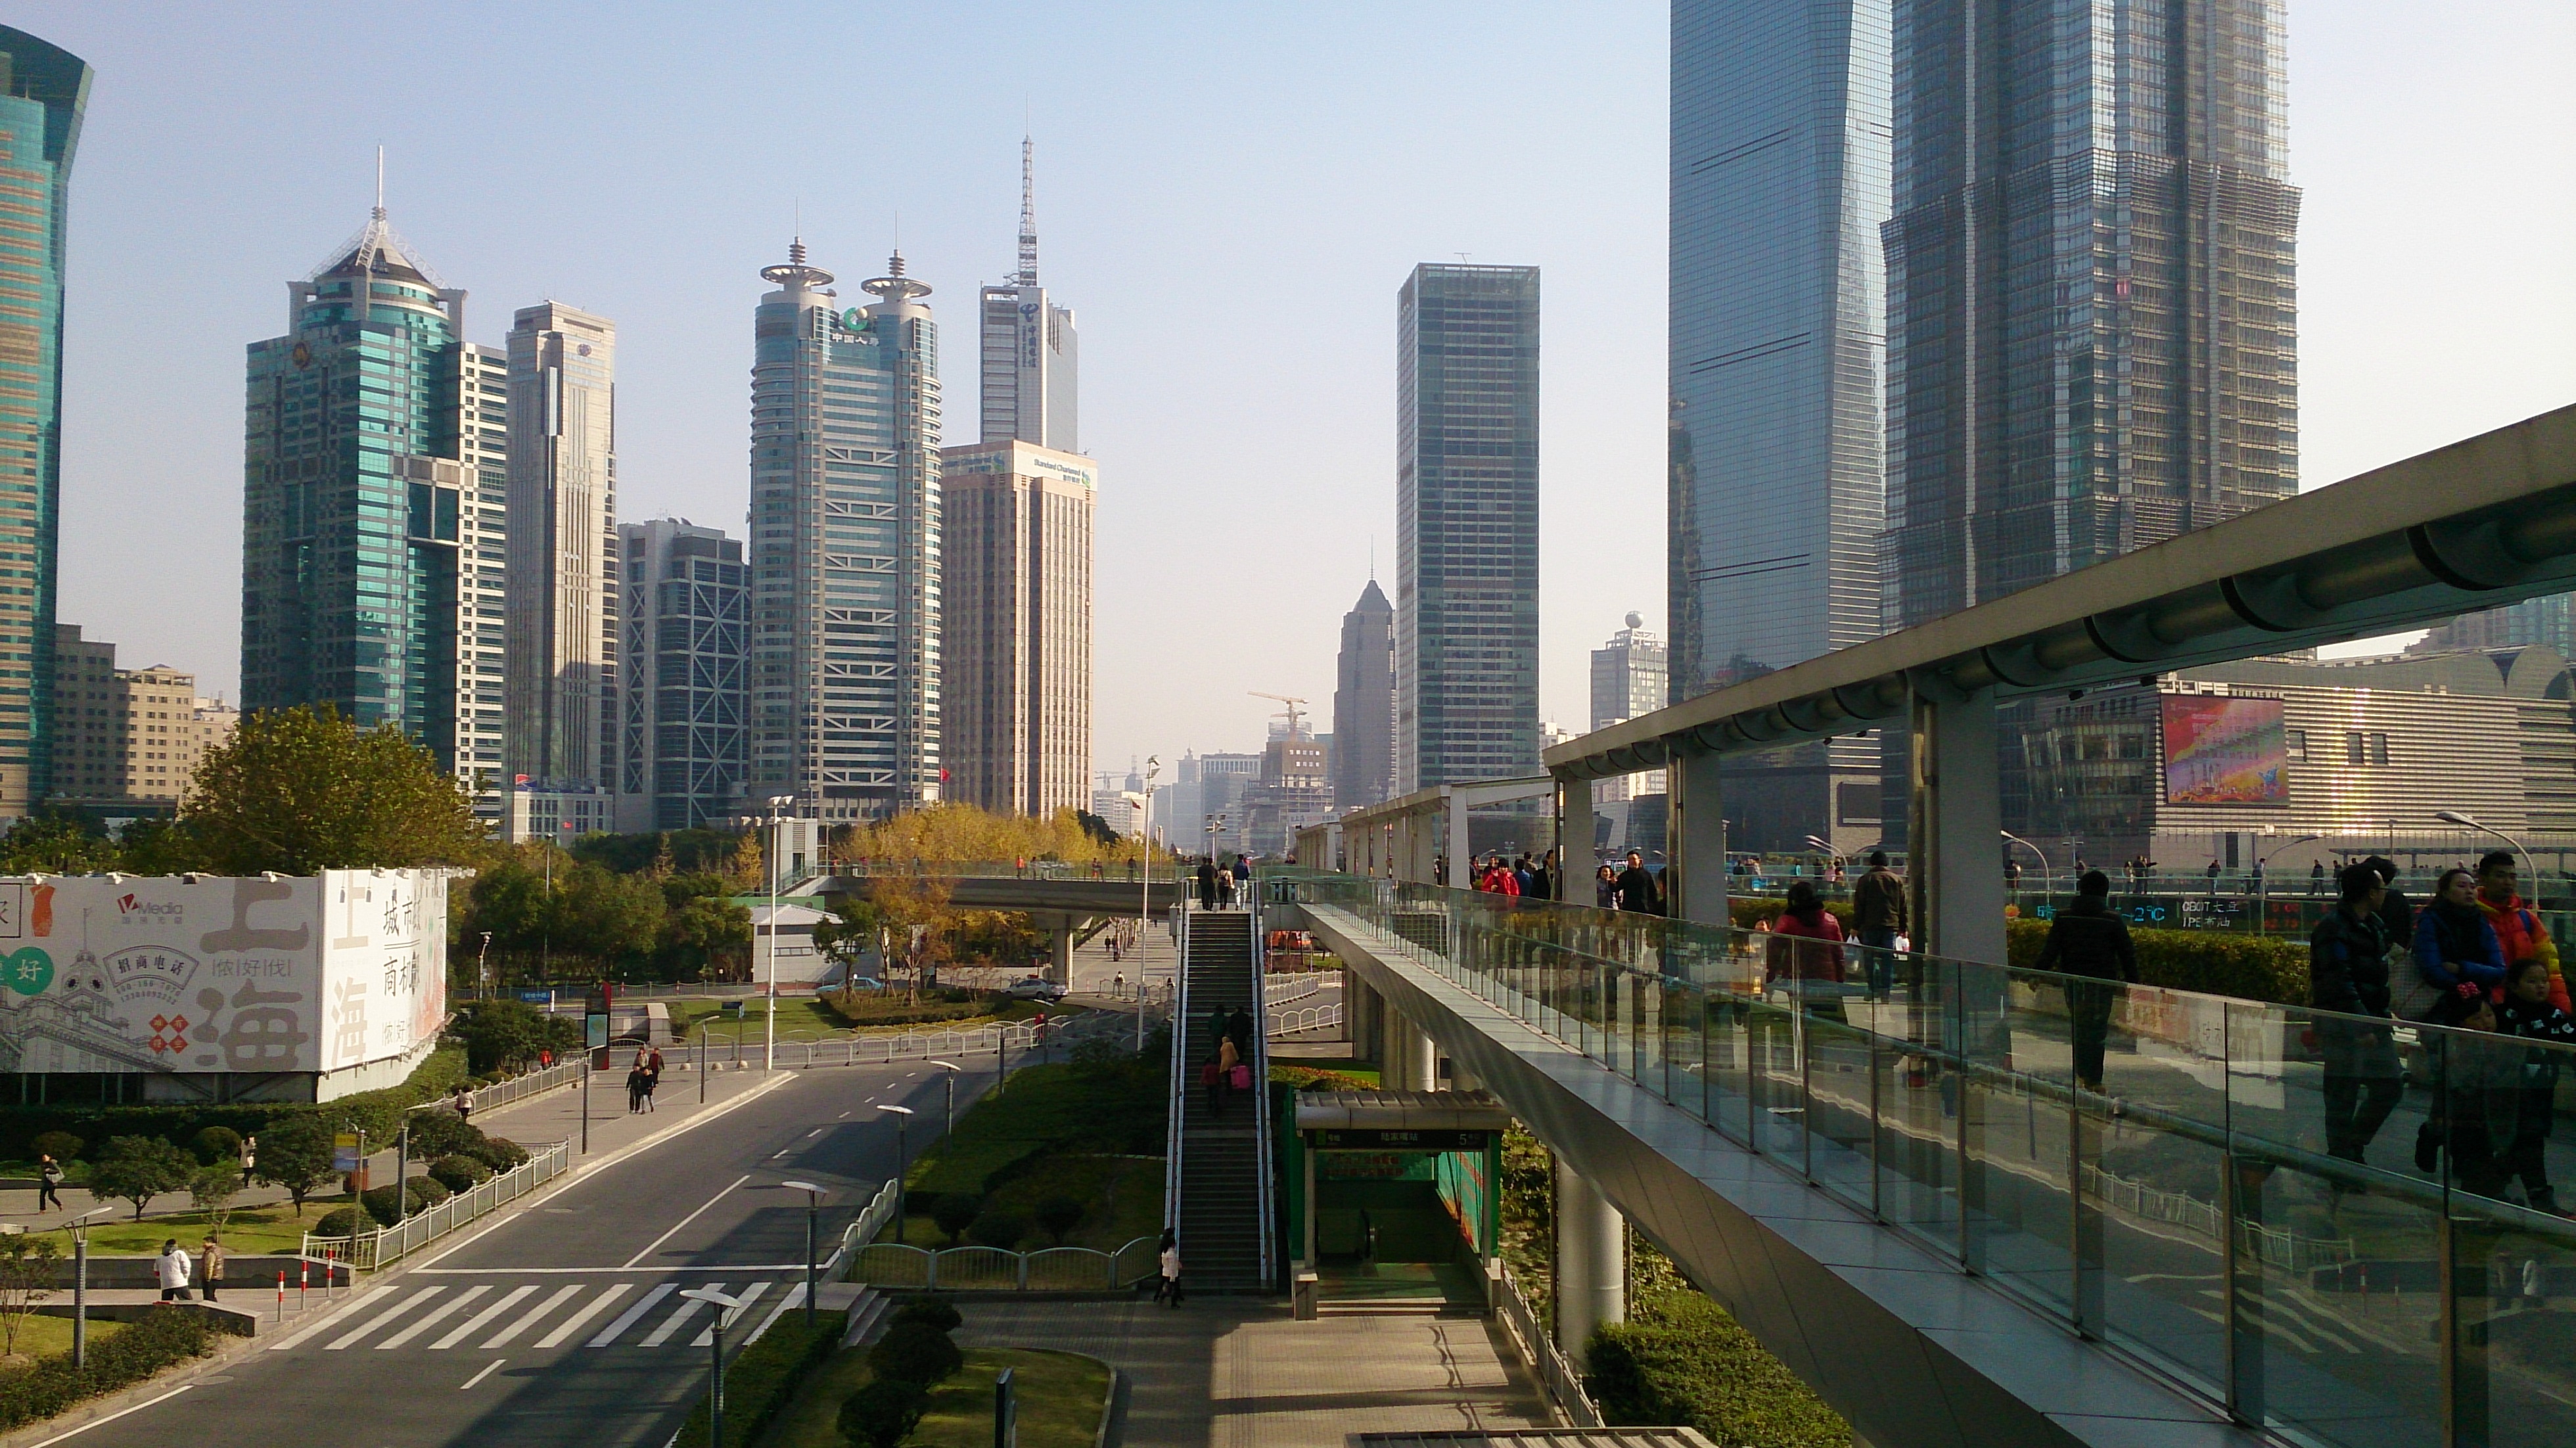
skyline, traffic, highway, city, skyscraper, overpass, cityscape, downtown, transport, vehicle, lane, waterway, tower block, public transport, shanghai, china, metropolis, neighbourhood, pudong, urban area, skyway, residential area, human settlement, metropolitan area